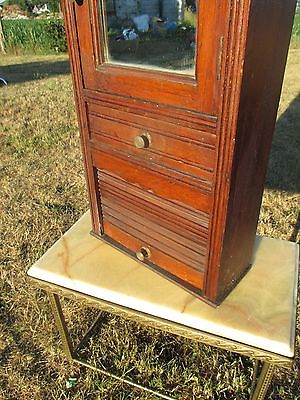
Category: cabinet